Convent of São Gonçalo (Angra do Heroísmo)

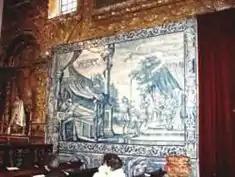
Part of the panel of azulejo tile in the Church of São Gonçalo, showing the story of Joseph

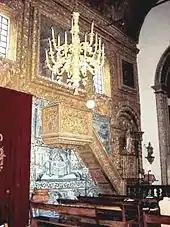
The lateral facade showing the gilded wood pulpit and azulejo tile decorating the interior of the Church

The lower choir of the church is covered in slabs marked with the names of the sisters that were interred in the temple, with a processional image of "Senhor dos Passos" ("Lord of Hosts") along the grid. The high choir is covered in gilded wood that permeates the structure, while the walls of the oratory (similarly covered in religious iconography) is covered in silver, likely retrieved from the old Convent of Jesus in Praia da Vitória, when the religious orders were extinguished. In the high choir are the choir stalls (or stacidia) of the congregation, with carved armrests consisting of mythical figures (including gryphons and chimeras). Within choir oculus are also a chinoiserie, a 17th-century organ and an exotic wood armoire.